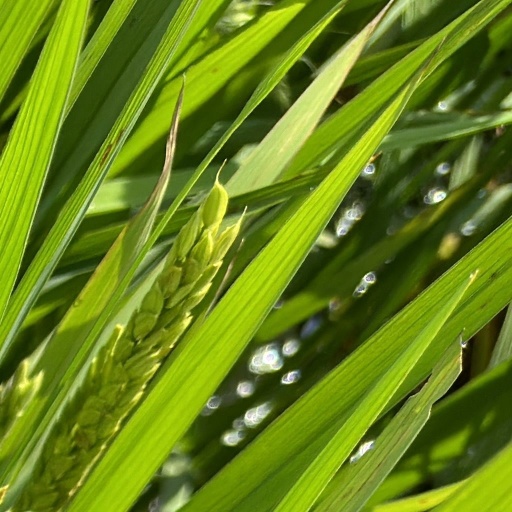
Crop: rice